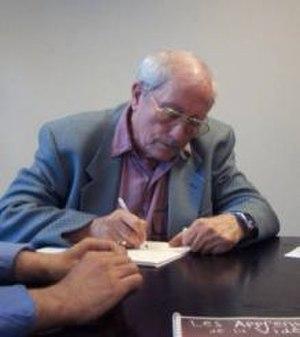
René Borg, né le 28 mars 1933 à Ezzahra et mort le 6 mars 2014 à Paris, est un réalisateur français et un directeur artistique dans le domaine du cinéma d'animation. Il est notamment connu pour avoir réalisé la première saison des Shadoks, à l'aide de l'animographe. Il est le père du comédien Patrick Borg ainsi que le grand-père de Yoann Borg qui est aussi comédien.
Il était une fois… l'Espace est une série télévisée d'animation française en 26 épisodes de 25 minutes, créée en 1981 par Albert Barillé pour les studios Procidis en coproduction avec le studio japonais Eiken et diffusée à partir du 2 octobre 1982 sur FR3.